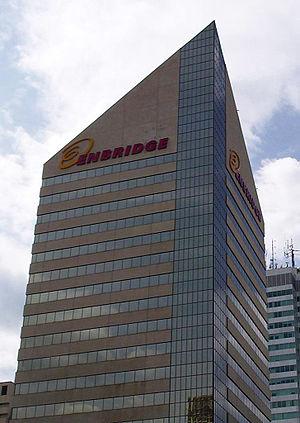
Enbridge est une entreprise canadienne basée à Calgary dont le titre fait partie de l'indice S&P/TSX 60. Elle est spécialisée dans le transport de pétrole par oléoduc. Ses projets d'oléoducs du Northern Gateway sont fortement controversés.